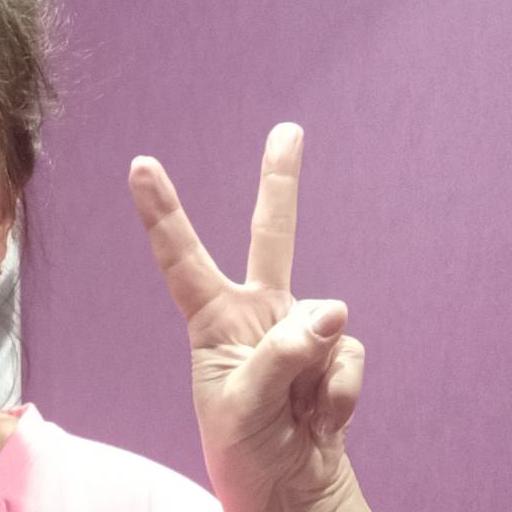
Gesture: peace